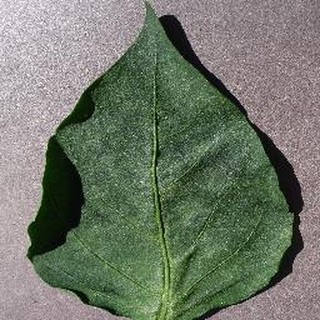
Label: healthy_bell_pepper